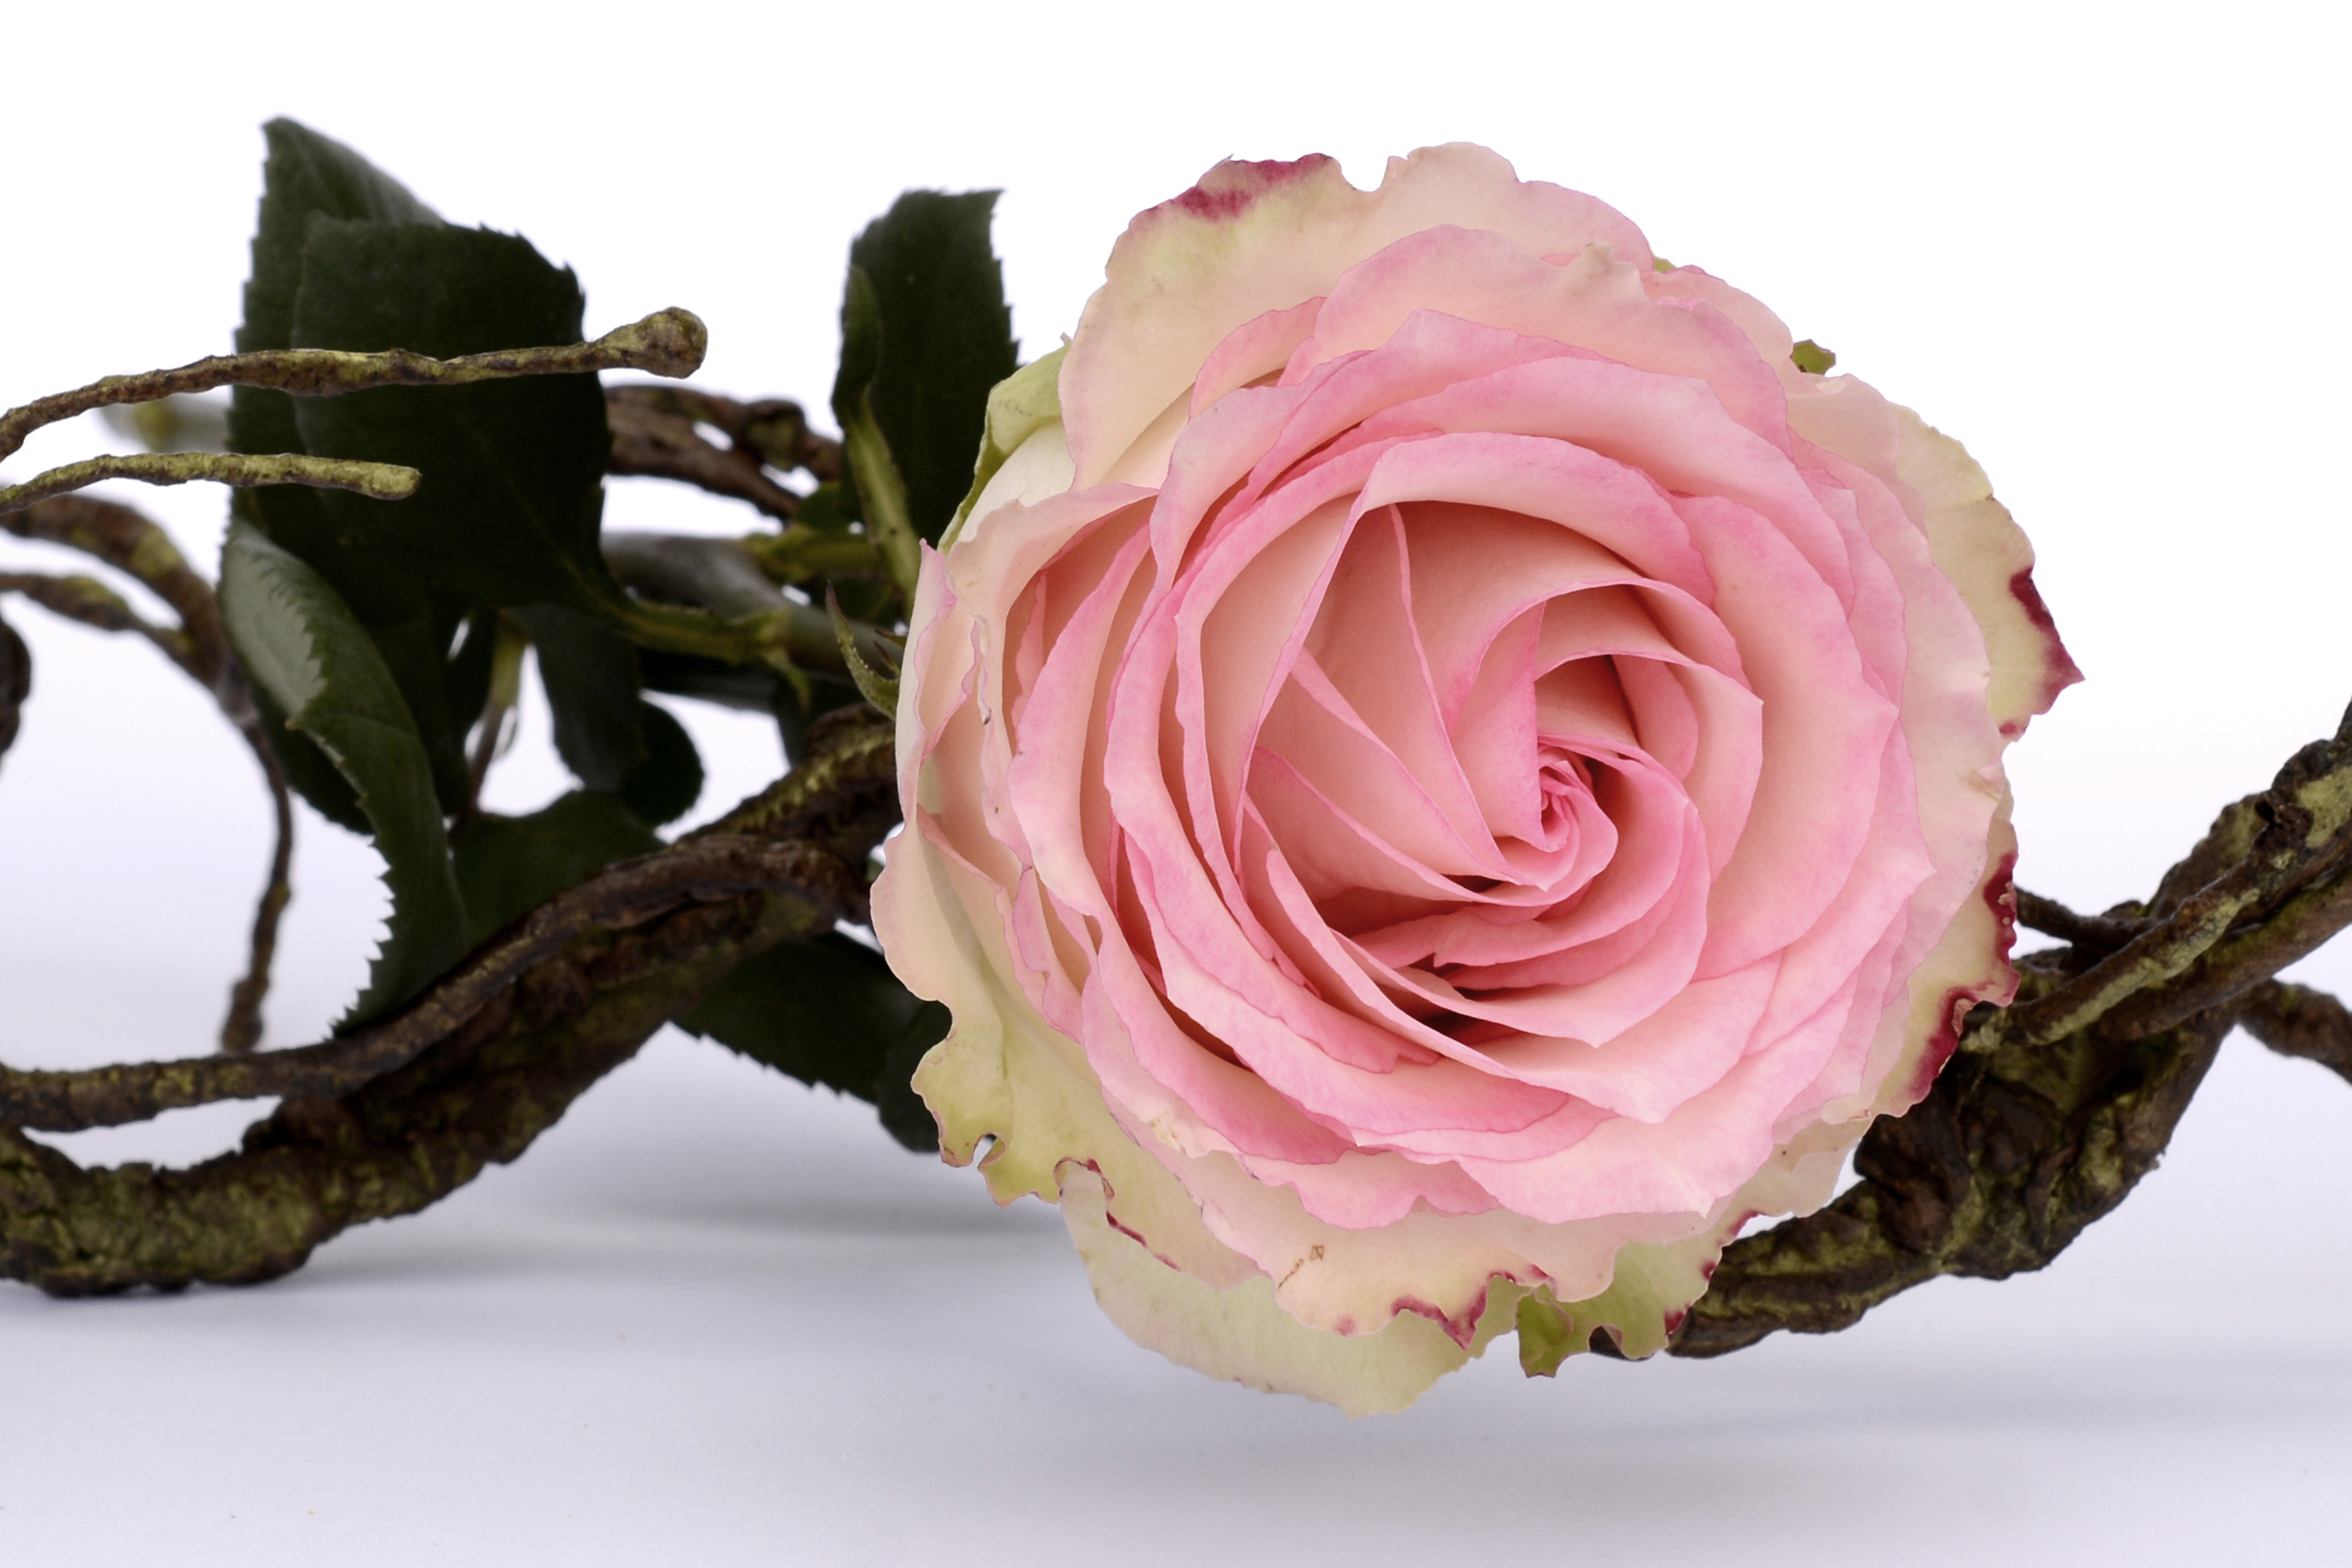
nature, blossom, plant, flower, petal, bloom, love, rose, green, produce, romance, romantic, pink, flora, wedding day, flowers, pink rose, floristry, noble, valentine's day, rose flower, flowering plant, garden roses, rose family, mother's day, flower bouquet, cut flowers, floral design, rose pink, land plant, flower arranging